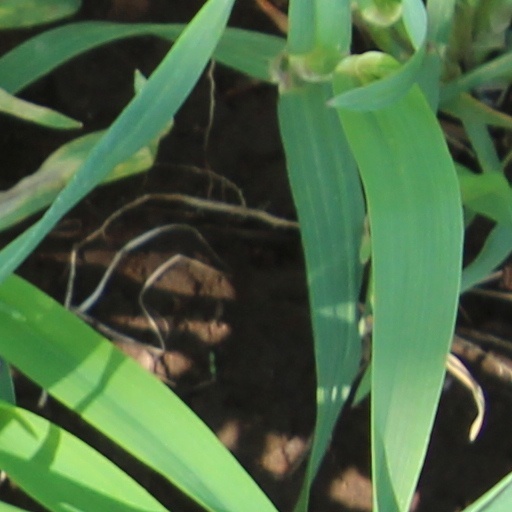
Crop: wheat